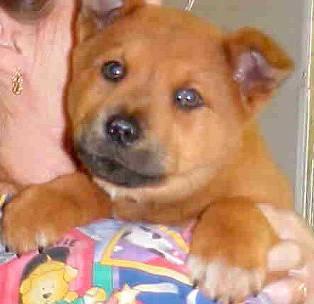
dog